Cloghran, Castleknock

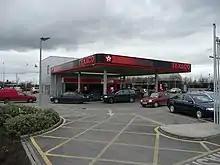
Filling station in Ballycoolen townland

Cloghran is a civil parish in the ancient barony of Castleknock in Ireland. According to Lewis' 1837 survey, The parish consists of three townlands: Ballycoolen, Cloghran and Grange. Most of the land in the parish is taken up with the "Ballycoolen Industrial Estate".